Alou Diarra

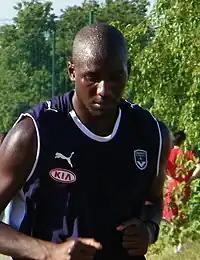
Diarra during a training session with Bordeaux.

After the 2006–07 season with Lyon, Diarra sought to play for another club and was linked primarily to English clubs Manchester City and Portsmouth. In July 2007, Lyon president Jean-Michel Aulas confirmed that the club had accepted a bid of £5 million from Portsmouth. However, Aulas also revealed that Diarra refused the move and preferred to stay in France and join Bordeaux. On 20 July, after a week-long negotiation, Bordeaux confirmed the signing of Diarra. The midfielder signed a four-year contract and the transfer fee was priced at €7.75 million. Diarra stated his primary reason for joining Bordeaux over Portsmouth was because Bordeaux "wants to play for the first positions in Ligue 1 and I am attracted to that". Diarra was signed as a replacement for the departed Rio Mavuba who ventured to Spain. His arrival to the club also coincided with the insertion of former football player Laurent Blanc as manager.